Nicolaas van Eyck

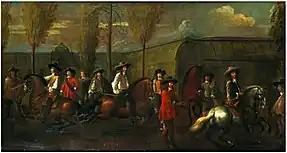
"Riding School"

Van Eyck was one of the many Antwerp painters who collaborated on a "Cabinet of Pictures" (Royal Collection, England) by Jacob de Formentrou. This painting dated between 1654 and 1659 represents an art gallery with works of important Antwerp masters and can be regarded as a carefully crafted advertisement of the current talent and past legacy of the Antwerp school of painting. The inclusion in the art gallery's collection of a work by van Eyck depicting an equestrian battle (the second-highest canvas on the right side of the right-hand wall) shows that he was at the time considered to be a leading painter in Antwerp.